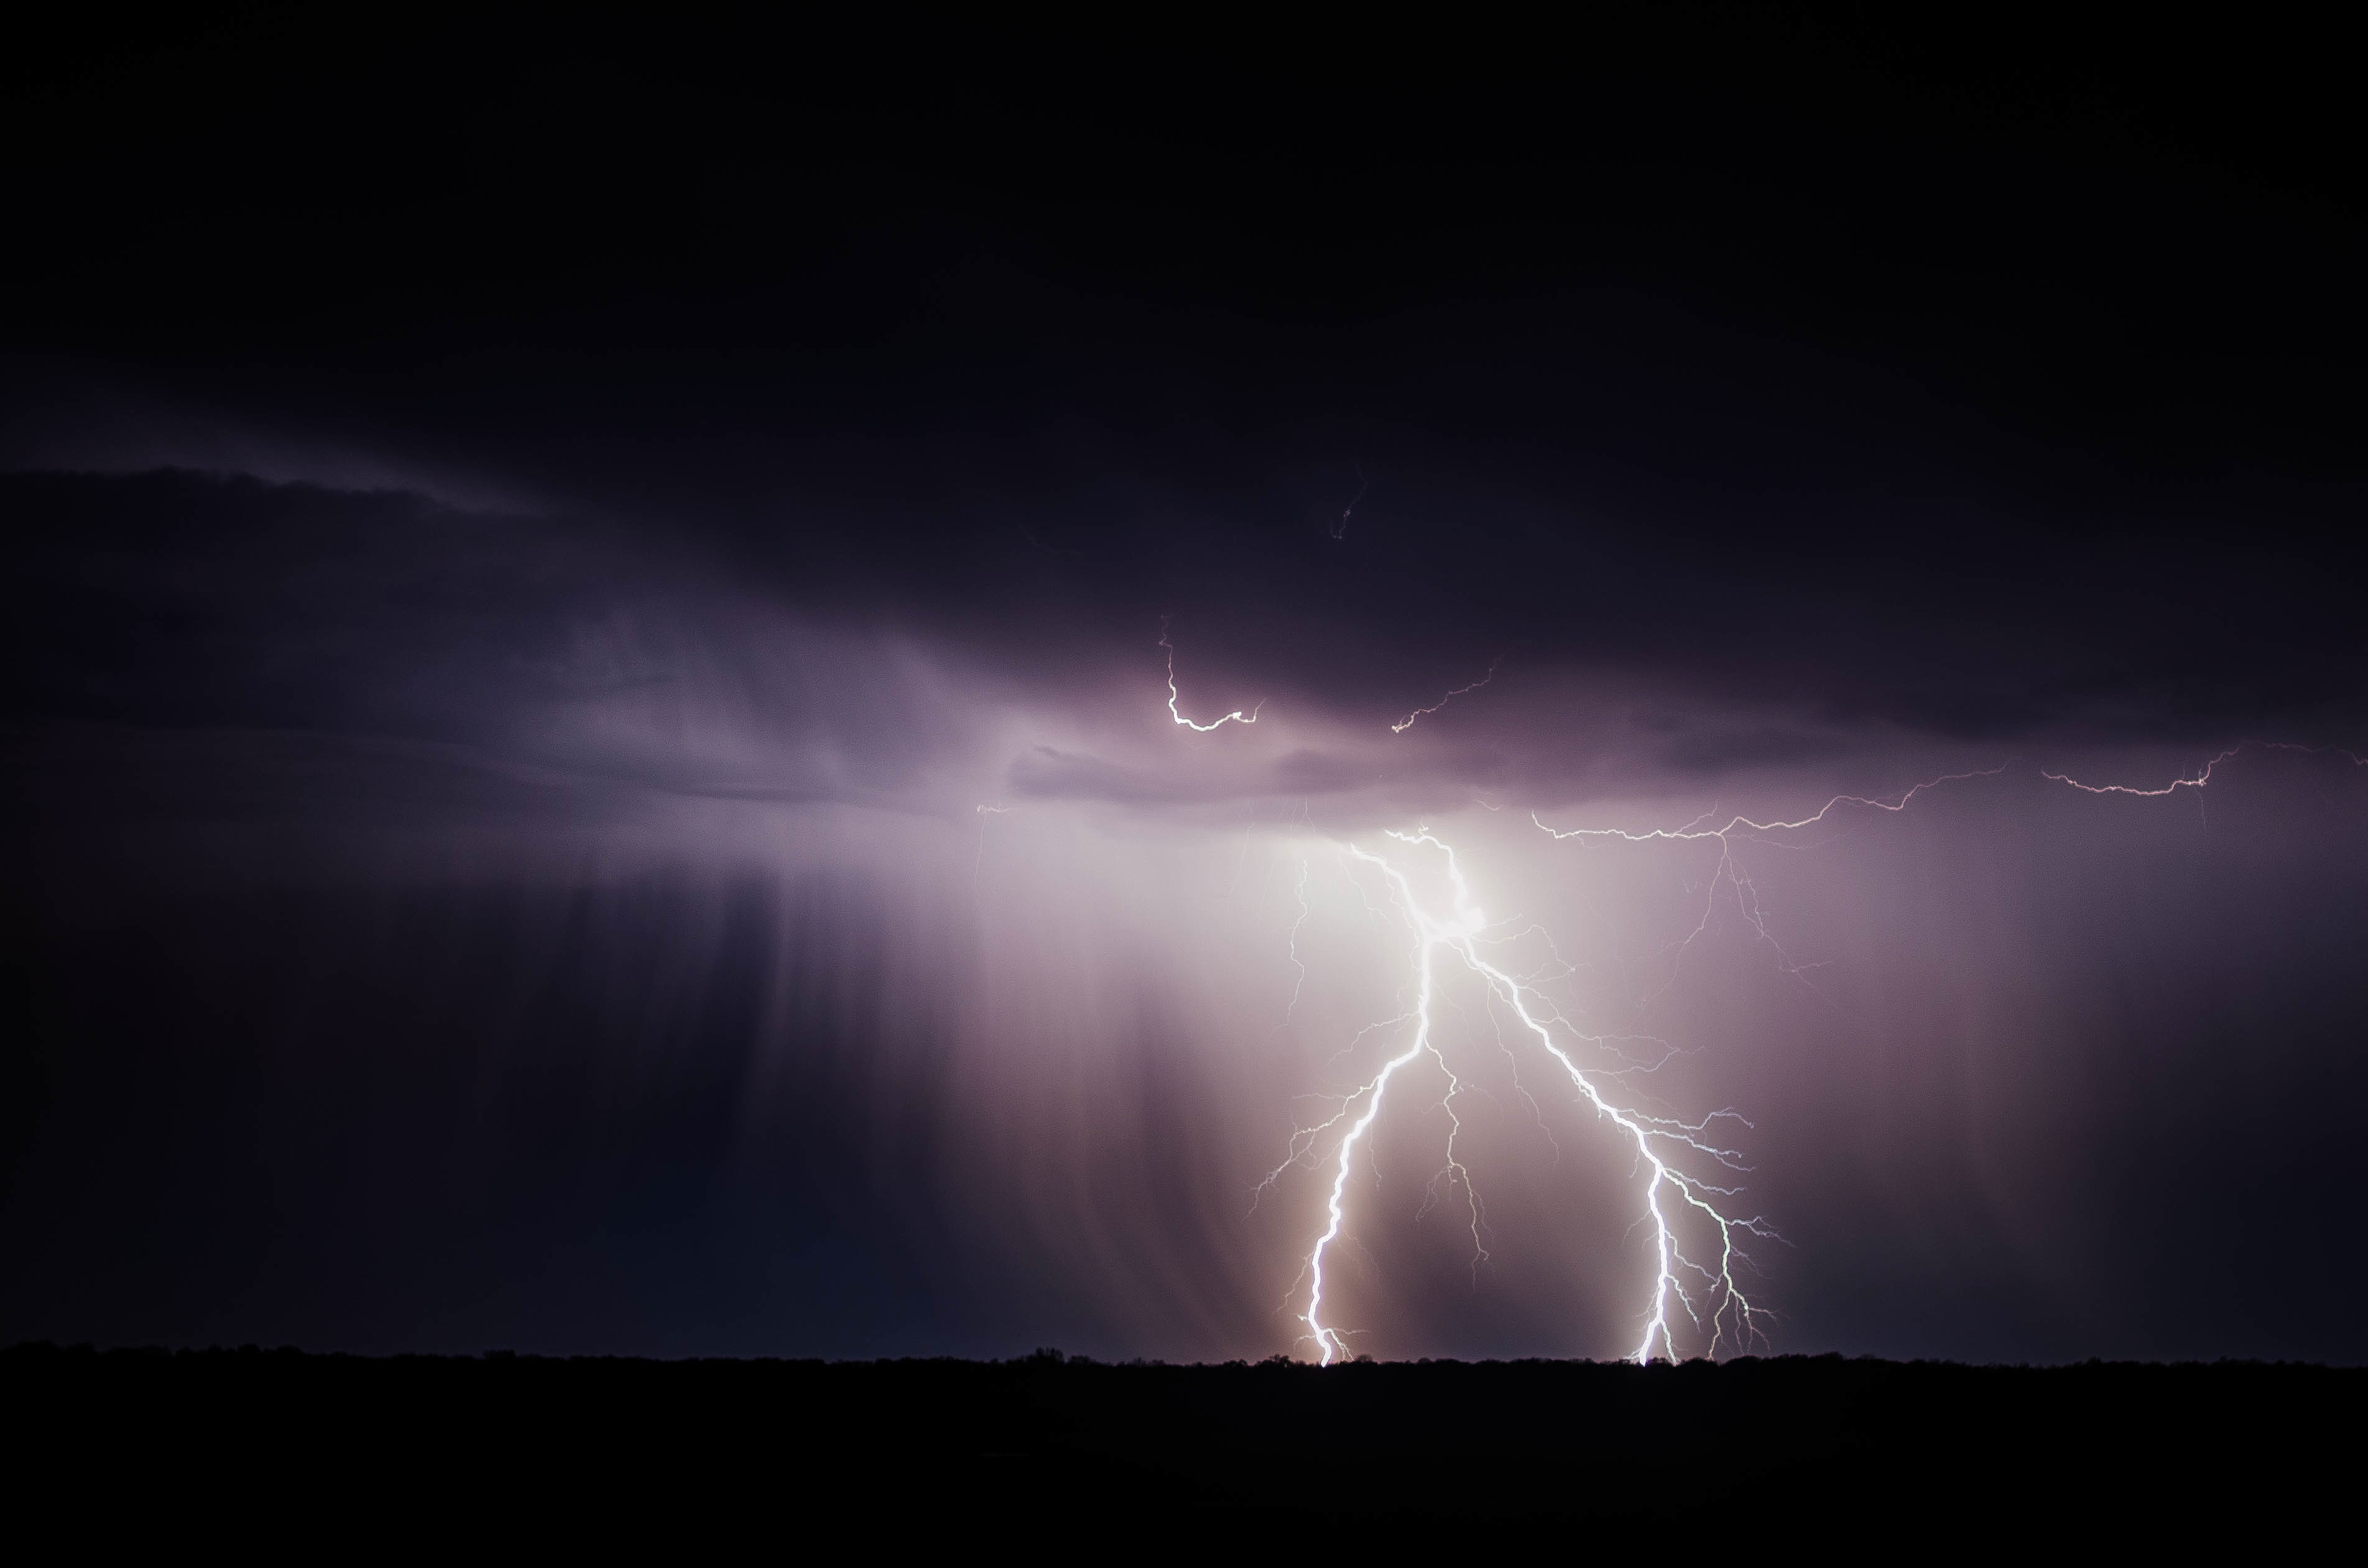
night, atmosphere, weather, storm, darkness, electricity, lightning, thunder, flash, clouds, thunderstorm, phenomenon, lightning strike